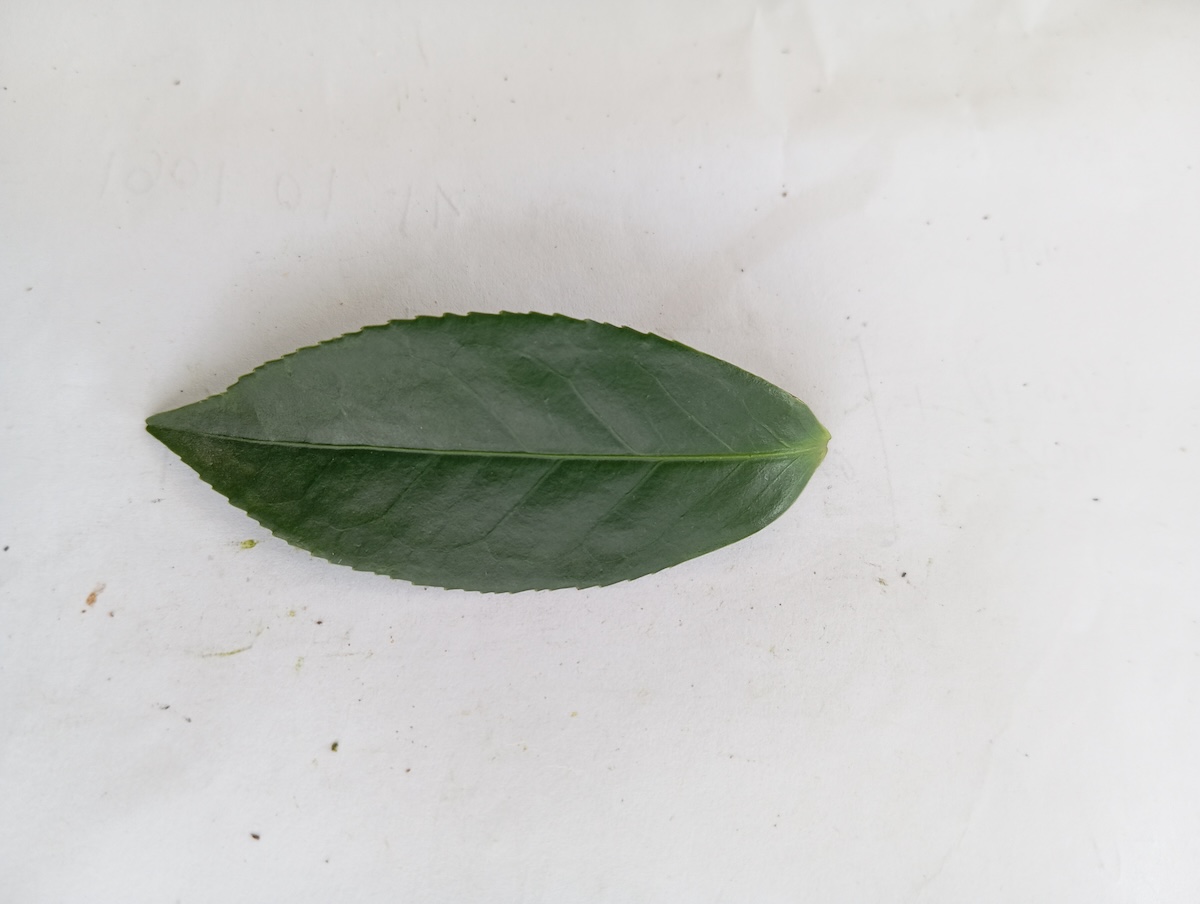
Label: Healthy leaf